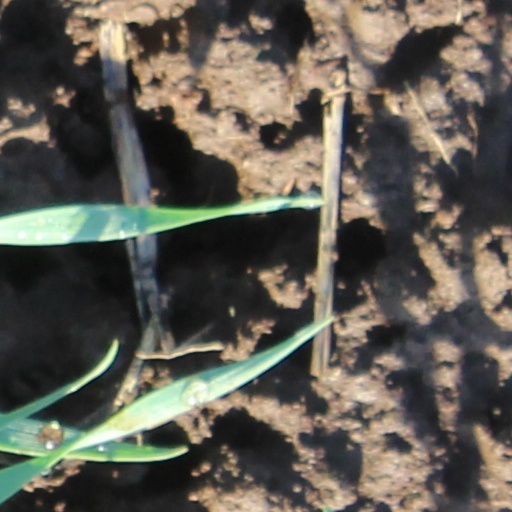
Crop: wheat